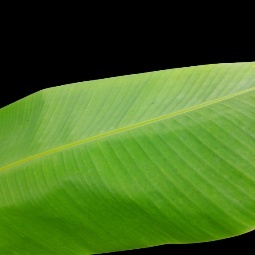
Label: Healthy